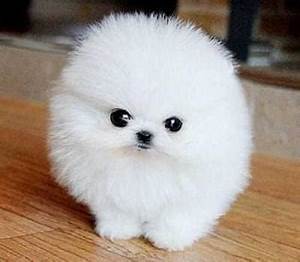
Label: cane